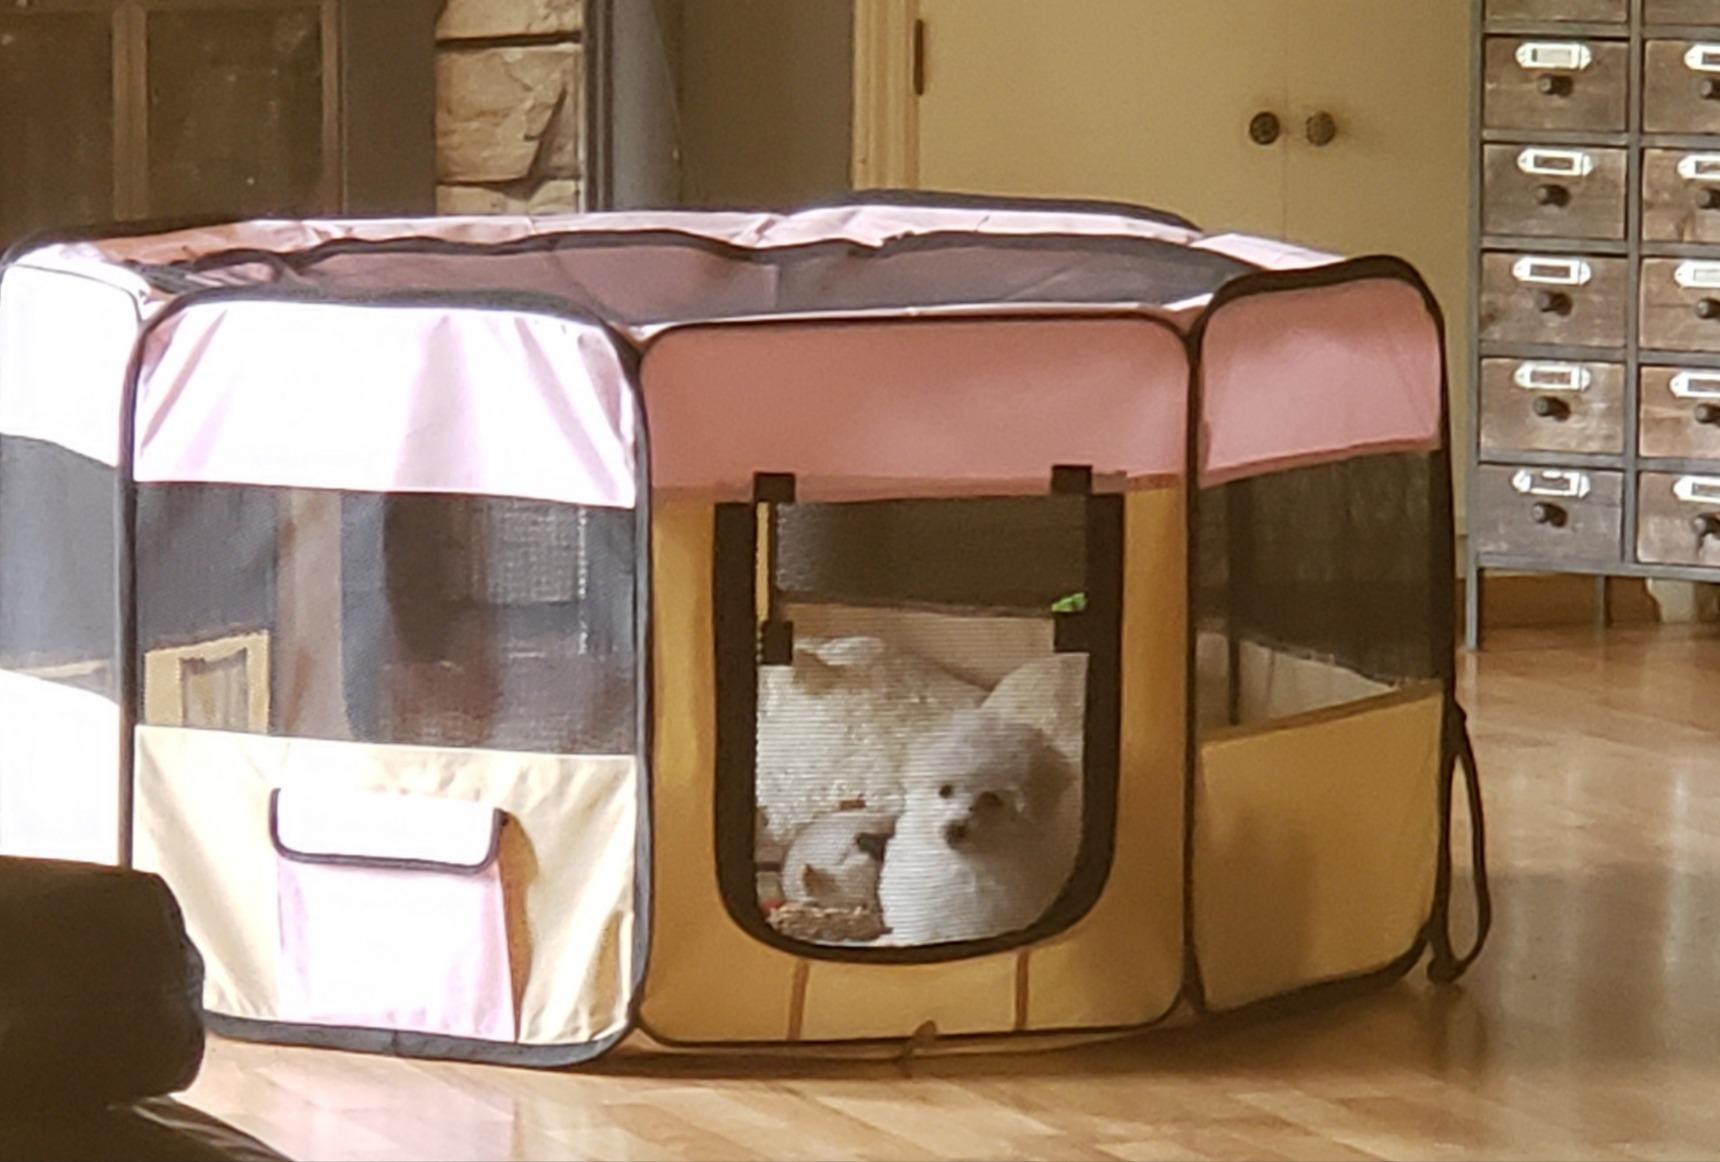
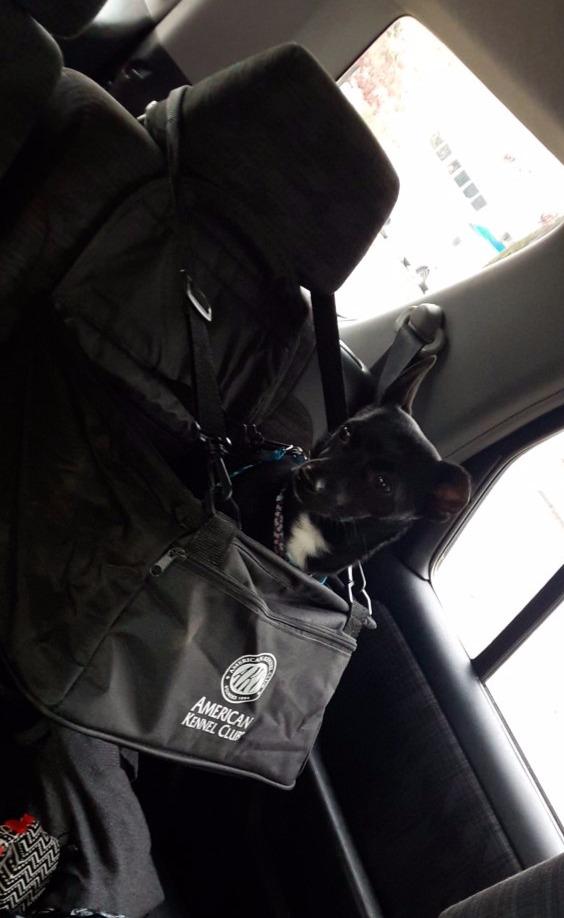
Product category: items_kennel
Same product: no